Mackay, Queensland

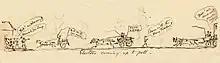
Anti-slavery drawing during the 1877 elections in Mackay by Charles Rawson

The area which is now Mackay City was originally inhabited by the local Yuibera people.